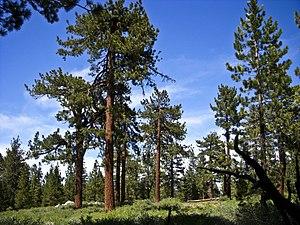
En écologie et en foresterie, la désignation vernaculaire et commerciale anglaise « yellow pine » fait référence à un certain nombre d'espèces de conifères qui ont tendance à pousser dans des communautés végétales similaires et à produire des bois solides similaires. Dans l'ouest des États-Unis, yellow pine fait référence au pin de Jeffrey ou au pin ponderosa. Dans le sud des États-Unis, le yellow pine fait référence au Pin des marais, à Pinus echinata, au Pin d'Elliott ou à Pinus taeda. Au Royaume-Uni, le yellow pine fait référence à Pinus strobus ou au pin sylvestre.